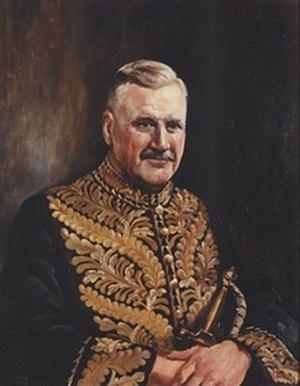
Reginald John Marsden Parker, personnalité politique canadienne, fut Lieutenant-gouverneur de la province de la Saskatchewan de 1945 à 1948.